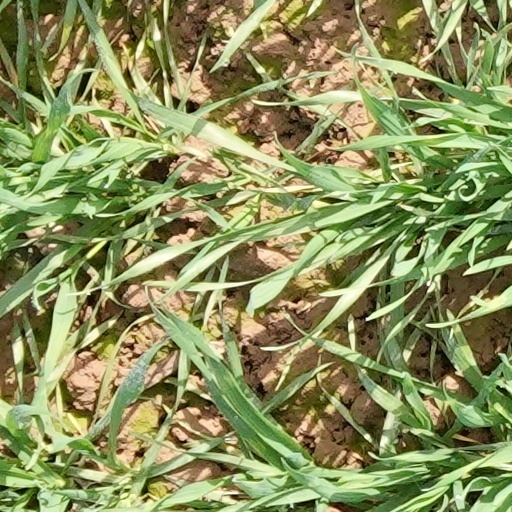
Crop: wheat